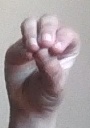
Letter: ha